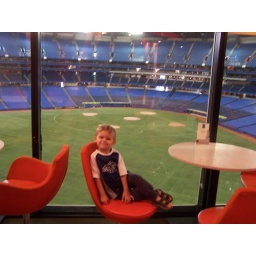
brendan with blue jays ball field in back